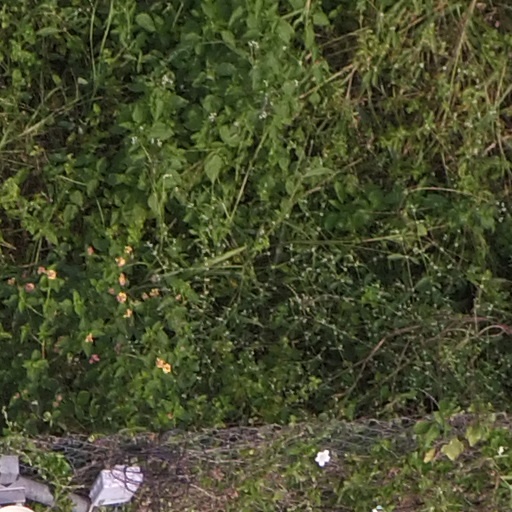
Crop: maize; corn